Romantic Daughters

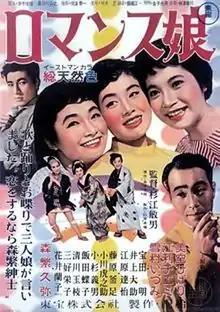
Original Japanese film poster

is a 1956 color Japanese film directed by Toshio Sugie. It is romance comedy film.